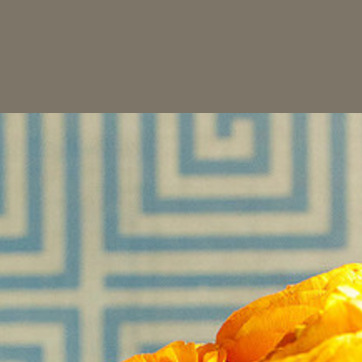
Material: wallpaper